JD Motorsports

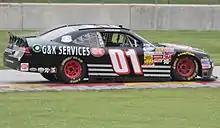
Landon Cassill at Road America in 2014.

Dwayne Leik qualified the No. 01 at Daytona to start 2008, but was replaced by Davis after the No. 0 time was disallowed. Davis continued to run in the No. 01 full-time since moving to the No. 01 at Daytona. J. C. Stout raced the No. 01 car at Dover, shortly before Davis announced he was leaving the team for Jay Robinson Racing. The car was 29th in owner points when Davis left. A variety of drivers drove the car including Trevor Boys at Montreal and his son Wheeler Boys at Watkins Glen. Danny Efland became the regular driver for the rest of the season.